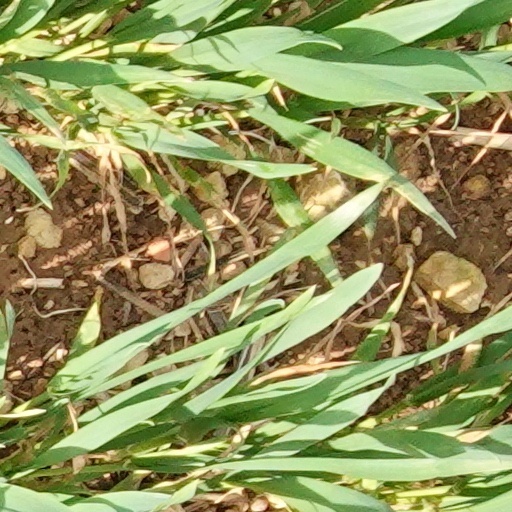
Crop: wheat